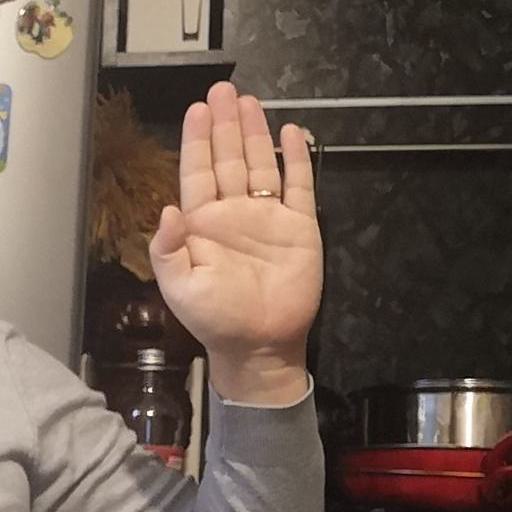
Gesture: stop